Caséo-Sojaïne

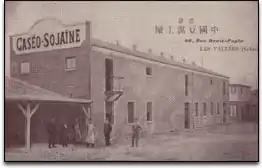
Factory for soy production in Paris, 1916

The factory Caséo-Sojaïne is founded in 1908 or 1909 in La Garenne-Colombes (in the banlieue of Paris) to process soy. It was founded by the Chinese agricultural economist and educator Li Shizeng. His goal was the industrial production of soy milk to sustainably feed poorer parts of the world (mainly his home country China). The workers consisted mainly of Chinese who took part in a program studying the Chinese and French language as well as natural sciences.